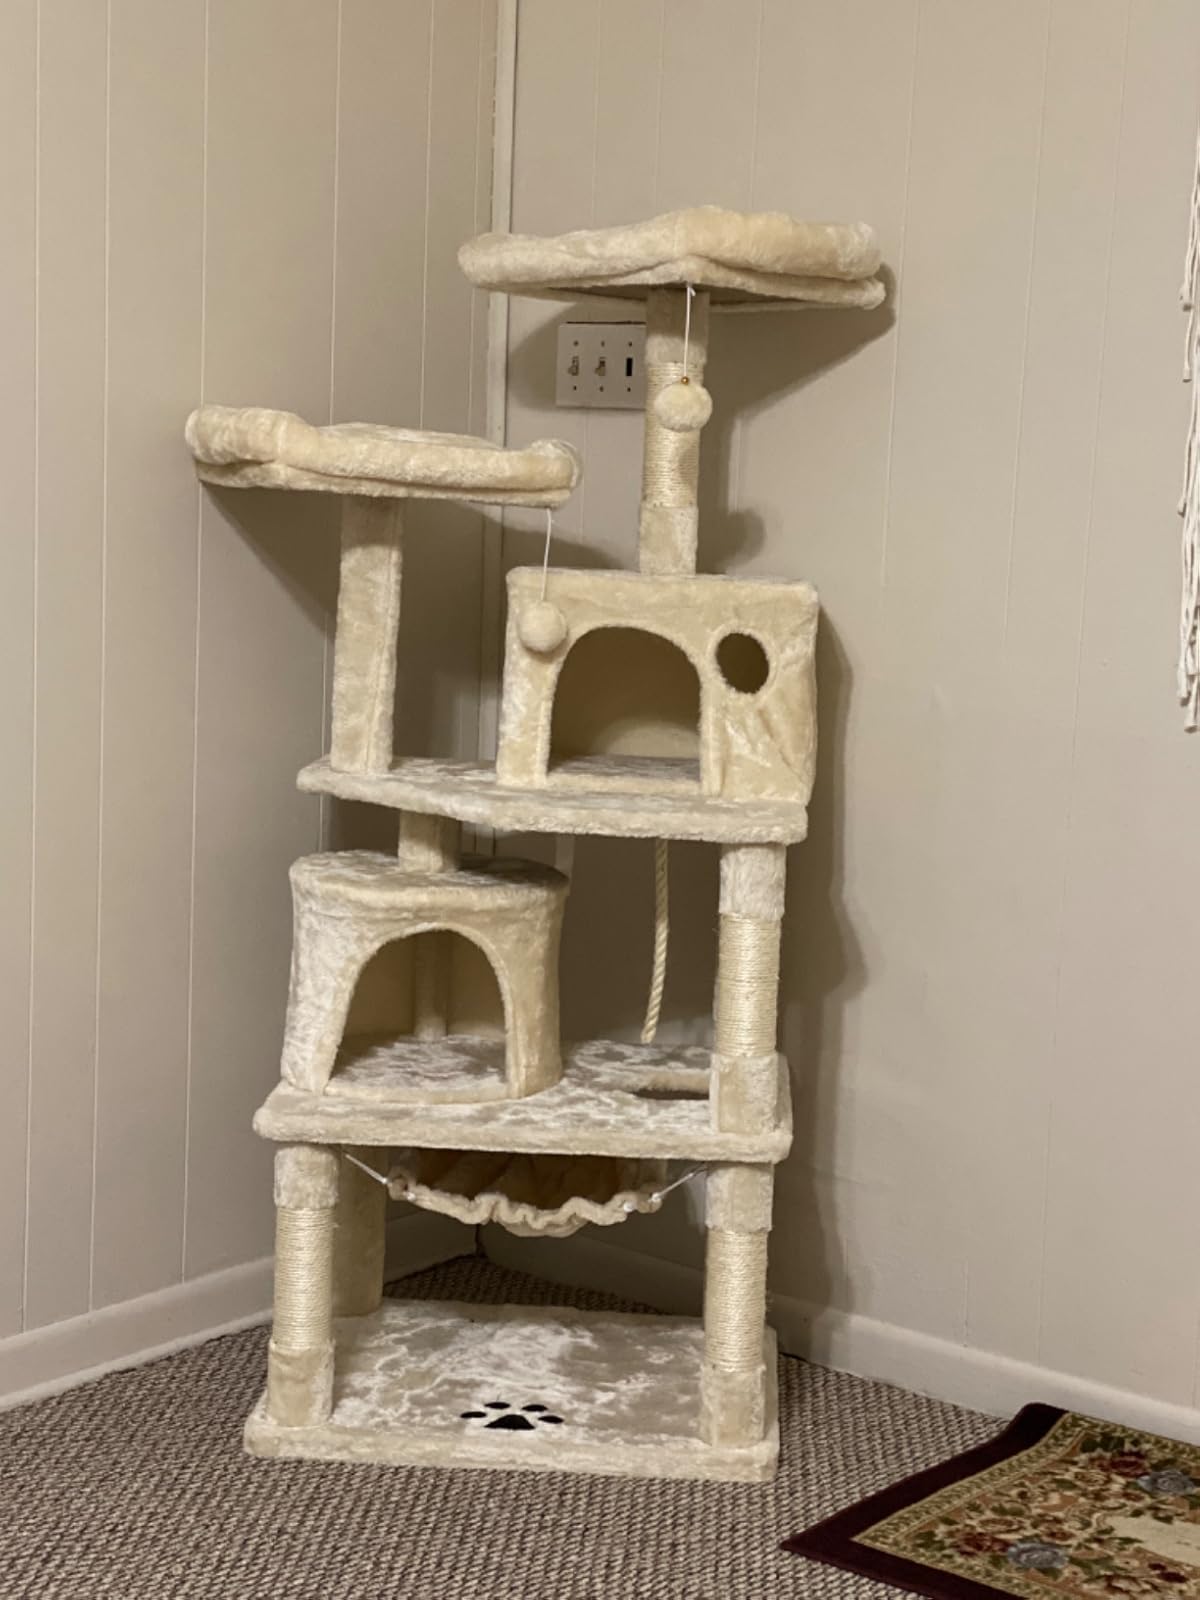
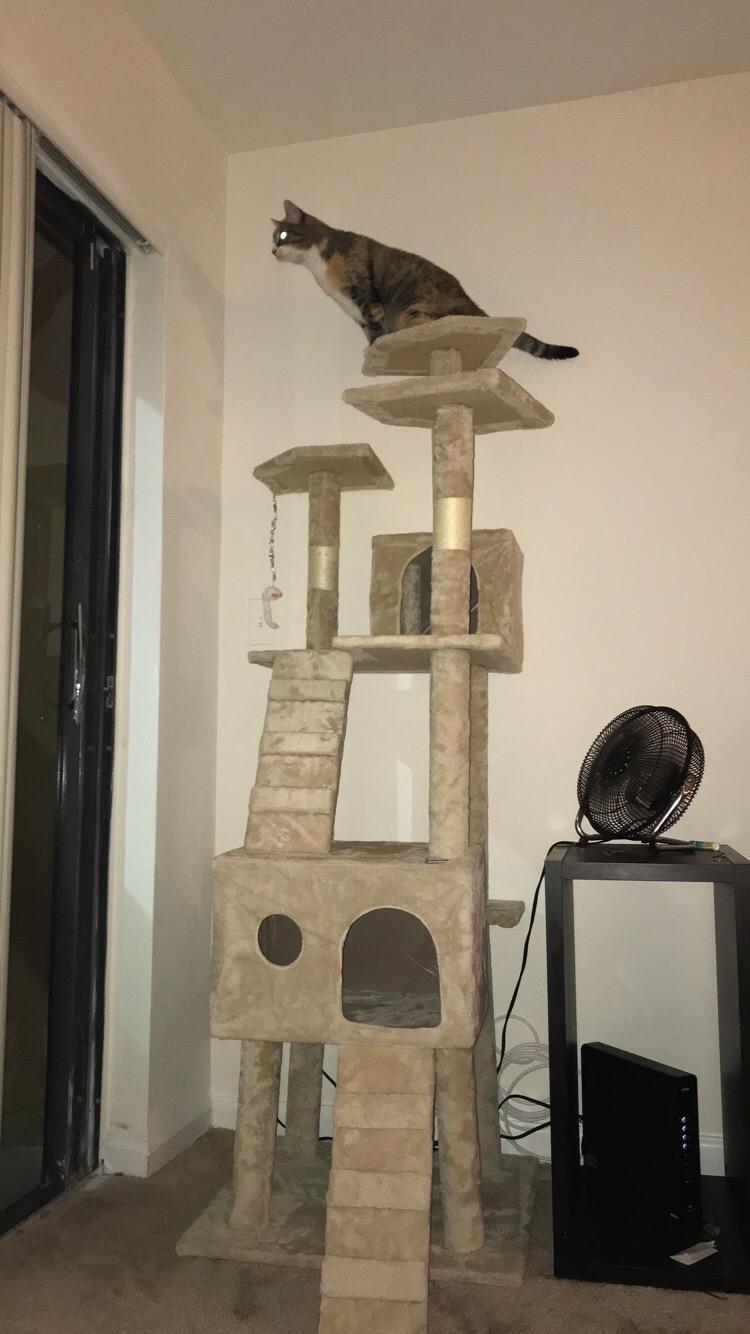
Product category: items_cat tree
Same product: no